Kristin Meyer

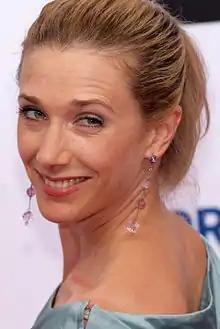

Meyer studied acting and singing at the University of Music and Theatre Leipzig. From 2001 to 2005, she acted in several theaters in Germany, where she notably played classical leading roles such as Elisabeth in Shakespeare's Richard III.